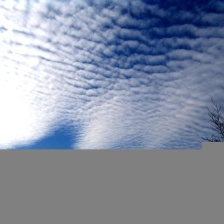
Cloud type: Altocumulus